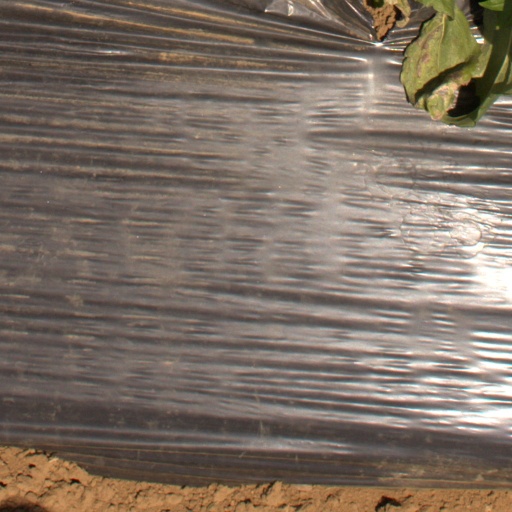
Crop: Jerusalem artichoke